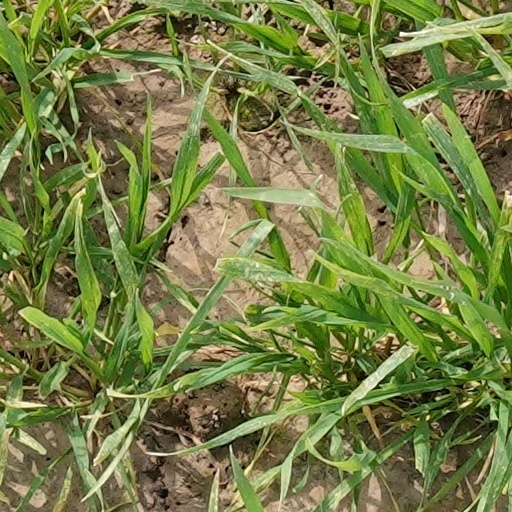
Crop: wheat